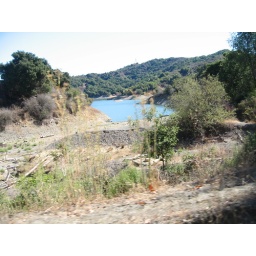
Looking very, very low... usually the water would reach to the grass in the foreground!